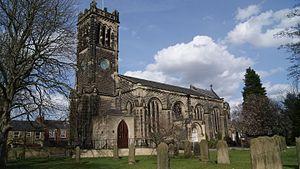
Wetherby est une ville de 19 979 habitants située sur la rivière Wharfe, appartenant au district de la ville de Leeds dans le West Yorkshire, en Angleterre.
La St James' Church est une église paroissiale située à Wetherby en Angleterre.